Seb Hines

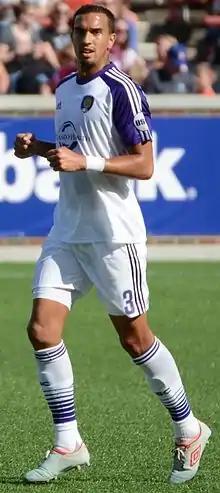
Hines playing for Orlando City B in 2017

Hines has made appearances for England at U16 and U17 level. Hines is also eligible to play for the United States national team, as his father is an American citizen who served in the US military.